Blindsight (film)

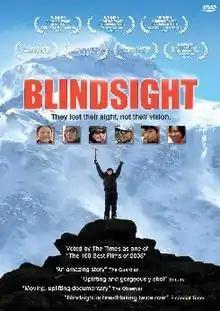
UK DVD Sleeve

Blindsight is a 2006 documentary film directed by Lucy Walker and produced by Sybil Robson Orr for Robson Entertainment. It premiered at 2006 Toronto International Film Festival (TIFF) in the category "Real to Reel".